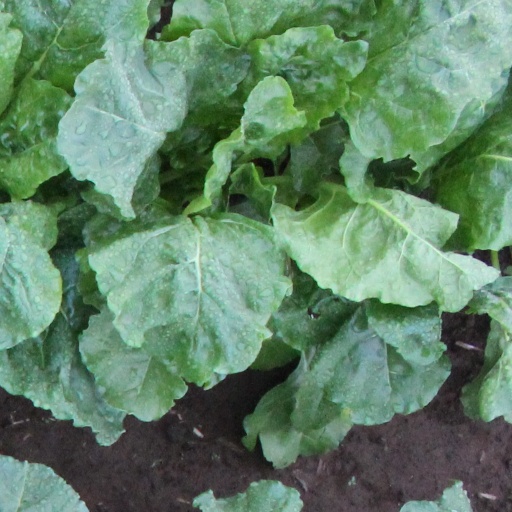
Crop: sugar beet